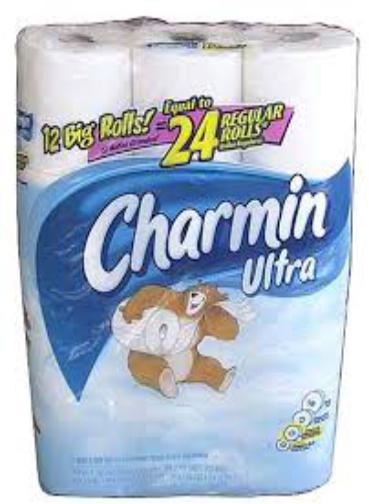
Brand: Charmin
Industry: Food